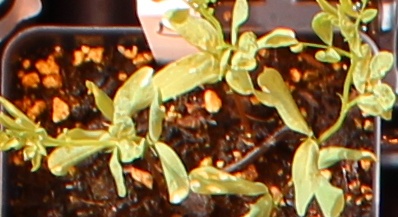
Label: Lentil